Poland

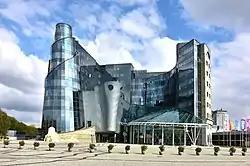
Headquarters of the publicly funded national television network TVP in Warsaw

According to the 2021 census, 71.3% of all Polish citizens adhere to the Catholic Church, with 6.9% identifying as having no religion and 20.6% refusing to answer.